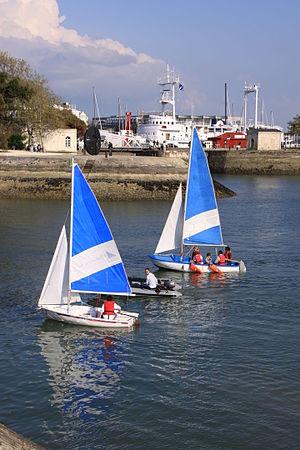
Deux dériveurs légers entrant dans le port de La Rochelle. Ces dériveurs légers sont manoeuvrés par des membres du club de voile ""L' Enfant et la Mer"" qui viennent de s' entrainer à la navigation à la voile sur dériveur dans la baie de La Rochelle. Le dériveur léger le plus près est un ""Cap Sud"", l' autre est une caravelle. Entre les deux bateaux, on peut voir un canot pneumatique (un Zodiac) barré par un moniteur de voile. La Rochelle, Charente Maritime, France."
Un dériveur est un voilier monocoque dont une partie importante du plan antidérive, la « dérive », est rétractable. On peut distinguer les dériveurs sans lest et les dériveurs avec lest.